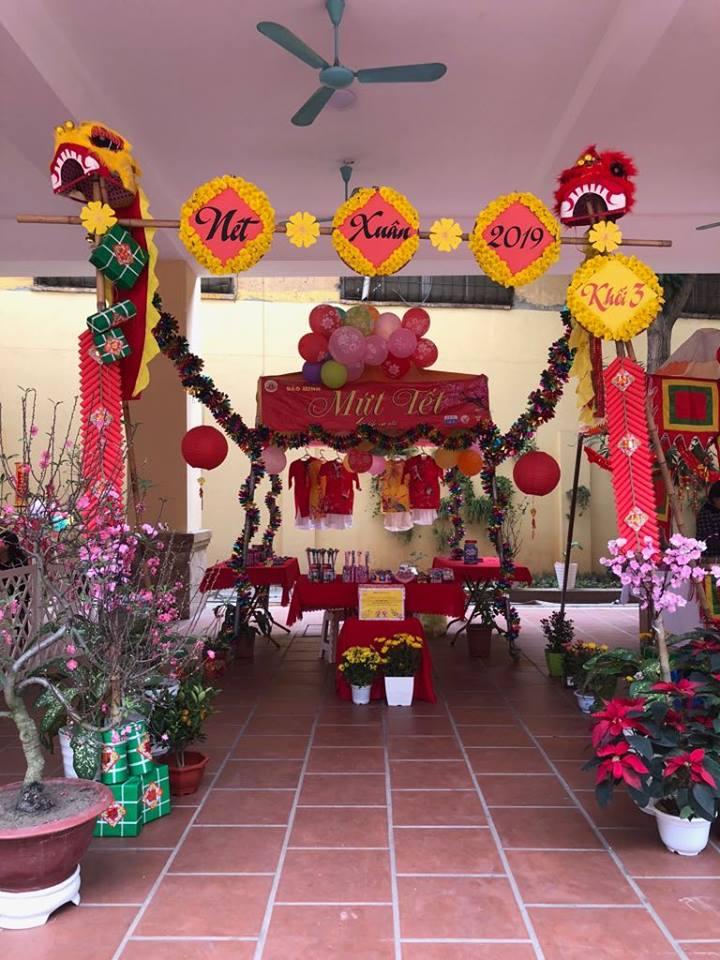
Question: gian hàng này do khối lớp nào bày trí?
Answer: khối 3